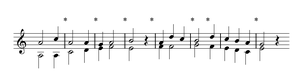
Description
La conduite des voix est « l'étude des principes qui gouvernent la progression des voix qui constituent une composition, tant séparément qu'en combinaison. Dans la tradition schenkérienne, cette étude commence par le contrepoint d'espèce rigoureux ». L'expression « conduite des voix » est la traduction usuelle de Stimmführung, expression courante dans la théorie allemande du XIXᵉ siècle. En américain, le terme est traduit par Voice leading. L'expression anglaise analogue Part writing tend à s'effacer aujourd'hui au profit de Voice leading.